Supply and demand

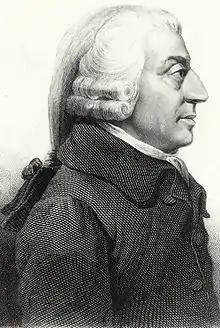
Adam Smith

Shifting focus to the English etymology of the expression, it has been confirmed that the phrase 'supply and demand' was not used by English economics writers until after the end of the 17th century.